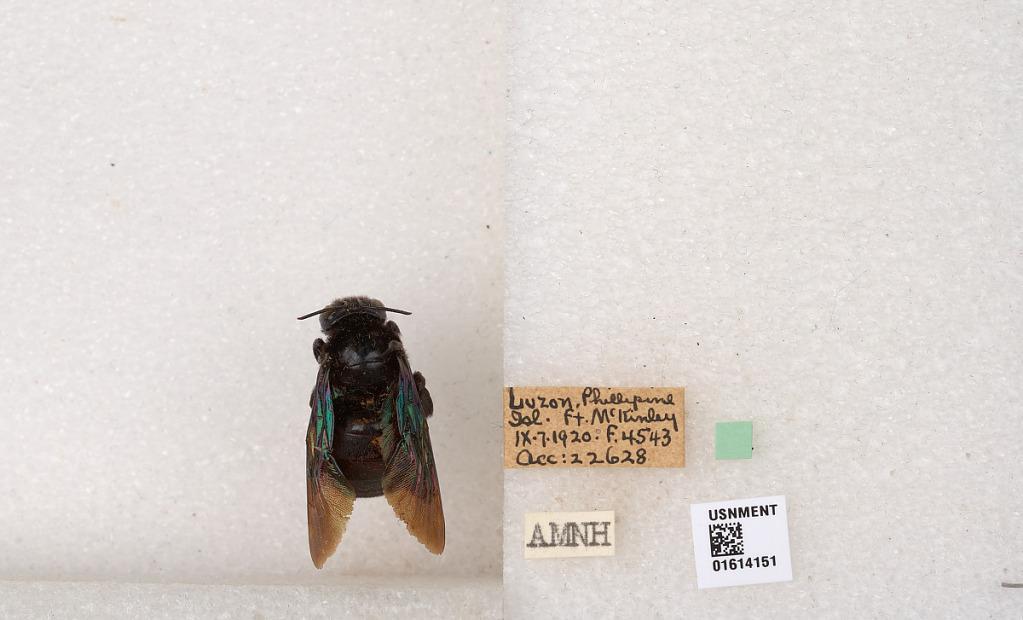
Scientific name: Xylocopa (Biluna) mcgregori Cockerell
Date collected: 1920-9-7
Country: Philippines
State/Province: National Capital
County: Southern Manila
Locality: Luzon Isl., Ft. McKinley